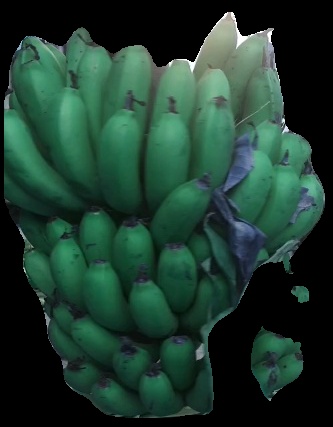
Variety: pachbale
Grade: grade2